York

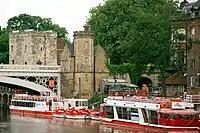

York was a centre of early photography, as described by Hugh Murray in his 1986 book "Photographs and Photographers of York: The Early Years, 1844–79". Photographers who had studios in York included William Hayes, William Pumphrey, and Augustus Mahalski who operated on Davygate and Low Petergate in the 19th century, having come to England as a refugee after serving as a Polish lancer in the Austro-Hungarian war.